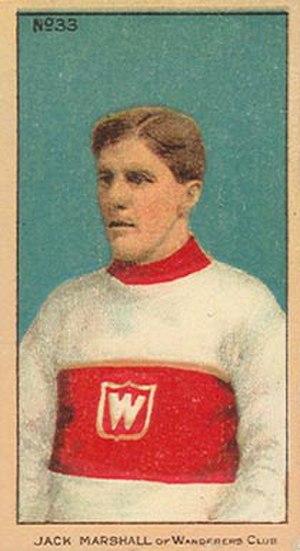
John Calder Marshall, dit Jack Marshall, est un joueur professionnel québécois de hockey sur glace.